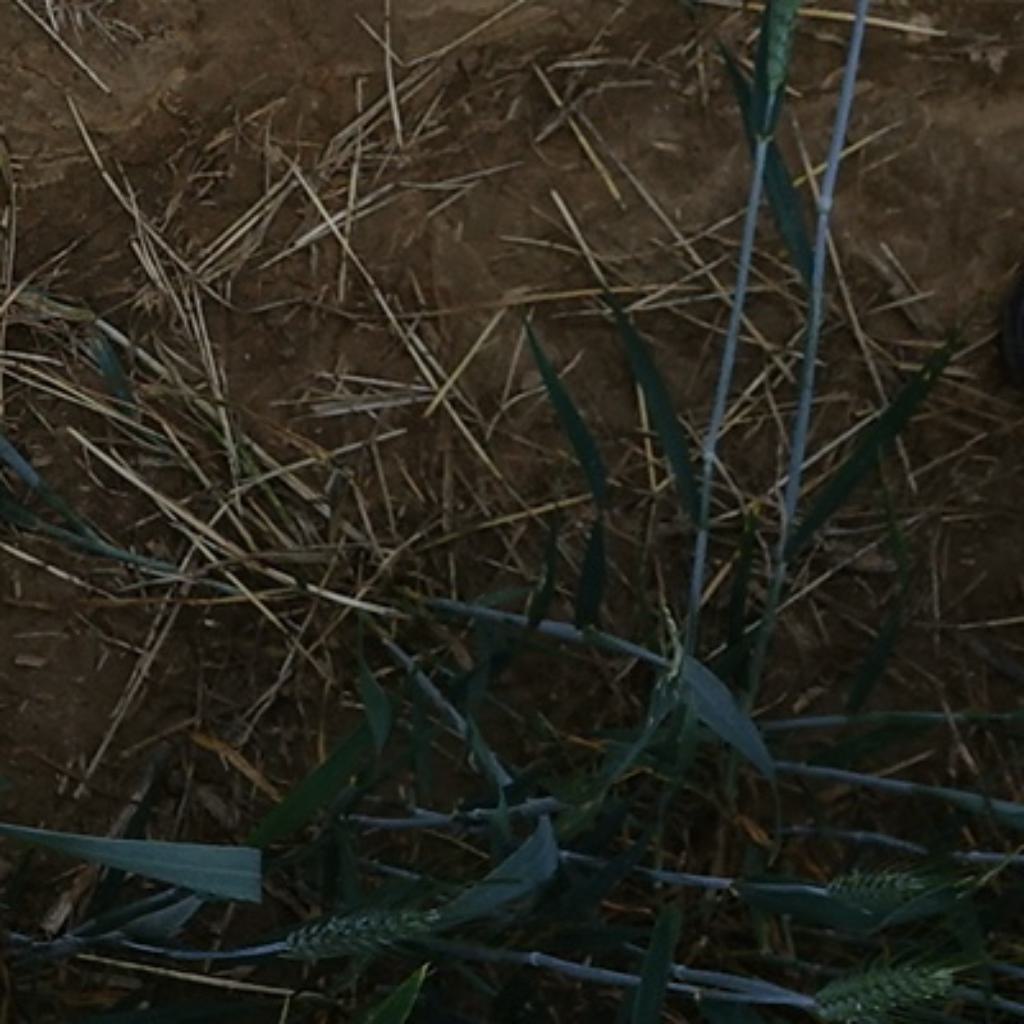
Country: France
Location: VLB
Wheat development stage: Filling